Australia at the 1980 Summer Paralympics

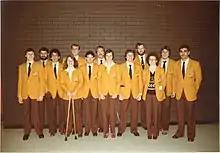
1980 Amputee Team - Holland 2.jpg

There were fifteen Archery events at the Arnhem Games, ten for men and five for women. Australia won a silver medal through Ian Trewhella's performance in the Men's short metric round tetraplegic.